Daniel Inouye

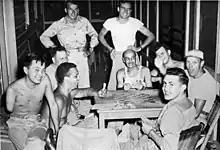
Inouye ("left") with his friend and future fellow senator Bob Dole ("next to Inouye"), playing cards while recovering at Percy Jones Army Hospital.

Shortly before the Japanese surrender and end of World War II in August 1945, Inouye was shipped back to the United States to recover for eleven months at a rehabilitation center for wounded soldiers in Atlantic City, New Jersey. In mid-1946, Inouye was transferred to the Percy Jones Army Hospital in Battle Creek, Michigan, to continue his rehabilitation for nine more months. While recovering there, Inouye met future Republican senator and presidential candidate Bob Dole, then a fellow patient. The two became friends and would often play bridge together. Dole shared with Inouye his long-term plans to attend law school and become an attorney, and later run for state legislature and eventually the United States Congress. With Inouye's plans to become a surgeon dashed due to his injury, Dole's plans for a career in public service inspired Inouye to consider entering politics. Inouye ultimately beat Dole to congress. The two remained lifelong friends. In 2003, the hospital was renamed the Hart–Dole–Inouye Federal Center in honor of the two World War II veterans, as well as Democratic senator Philip Hart, who had been a patient at the hospital after sustaining injuries on D-Day.